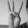
ASL letter: W